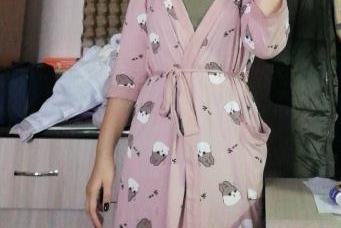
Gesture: no_gesture